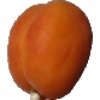
Label: apricot